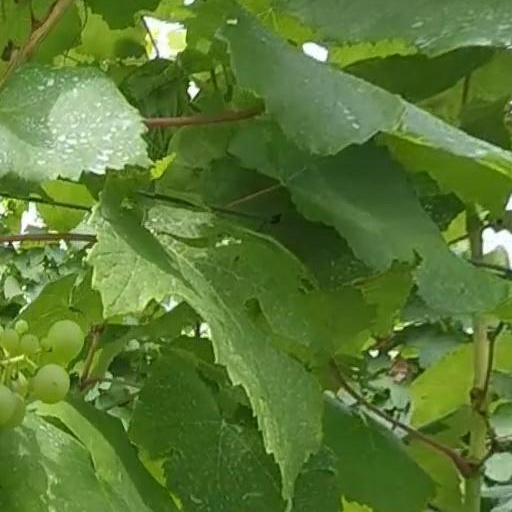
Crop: grape